Operation Simba

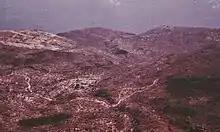
The view from the southern part of the Sarfait position (known as "Mainbrace") looking down the precipice leading to the sea and the track from the PDRY used by the PFLOAG

As Graham and several other commanders had feared, the demands on the Sultan's Air Force to supply and reinforce Sarfait hampered other operations. Some positions recently captured in the eastern "jebel" had to be abandoned. The remaining troops at Akoot were also withdrawn on 7 May. Nor had the troops on "Simba" been able to occupy "Capstan". Only a very precipitous and rough gully ran down the Sarfait escarpment, and on the night of 4 May, two companies of the Northern Frontier Regiment of the Sultan's Armed Forces failed to negotiate it.